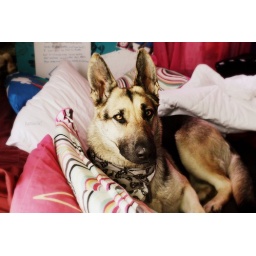
Kiara, she thinks every bed in the house is her bed. (:&amp;lt;